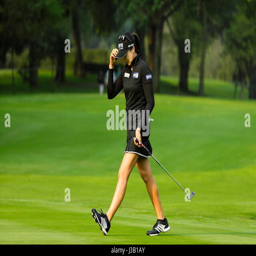
golfer competes during the first round